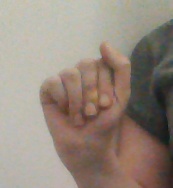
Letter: saad